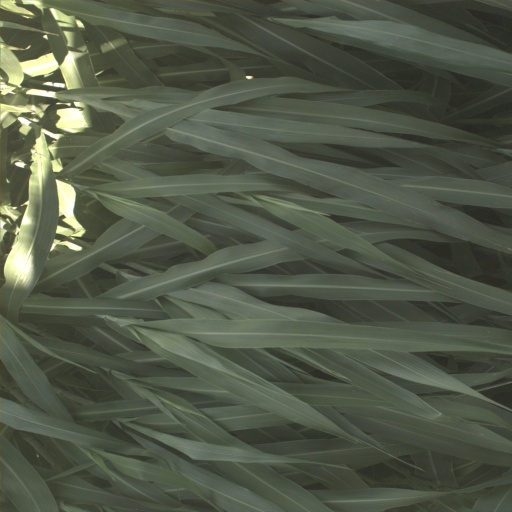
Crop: sorghum